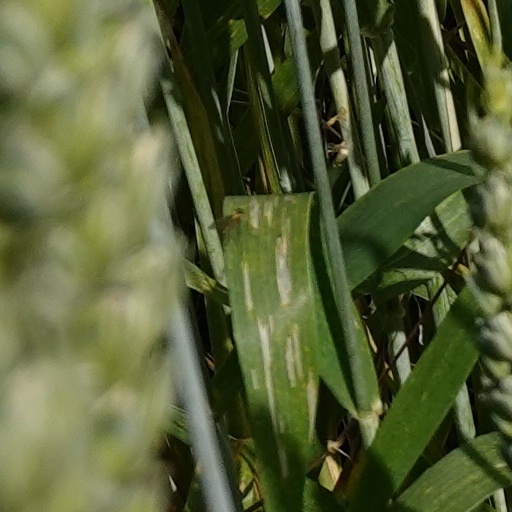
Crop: wheat